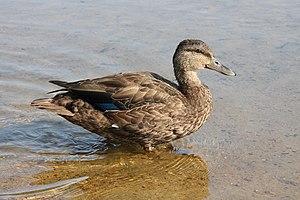
Canard noir (Anas rubripes), juvénile, lac Wapizagonke, Parc national de la Mauricie, Québec, Canada.
Le parc national de la Mauricie est un parc national du Canada de 536 km² situé dans la région de la Mauricie au Québec. Sa mission est de protéger un échantillon représentatif du bouclier canadien. Niché dans la chaîne de montagnes des Laurentides, il fait partie du réseau des parcs et des lieux historiques de Parcs Canada, lequel a célébré en 2011 son 100ᵉ anniversaire en tant que premier réseau officiel de parcs nationaux dans le monde.